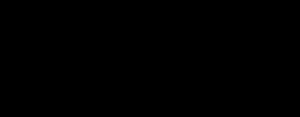
Primærfaktor
En illustration over en ø med tre toppe. De vertikale hele linjer illustrerer primærfaktoren. De stiplede horisontale linjer viser hvilket punkt primærfaktoren bliver målt fra. Man kan sammenligne primærfaktoren med hvor høj toppen bliver, hvis havet stiger så meget, at toppen bliver det højeste punkt på en ø.
Primærfaktor er et mål på hvor meget en bjergtop hæver sig i forhold til terrænet omkring. Primærfaktoren til en bjergtop er den mindste vertikale afstand man må ned for at komme op til et nyt højere punkt.